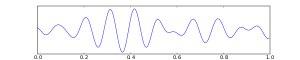
Le rythme alpha désigne un rythme cérébral, c'est-à-dire une oscillation électroencéphalographique résultant de l'activité électrique du cerveau, dont la fréquence est comprise entre 7,5 et 12,5 Hz.